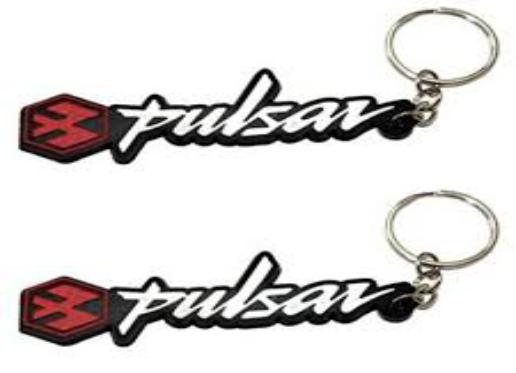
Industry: Others